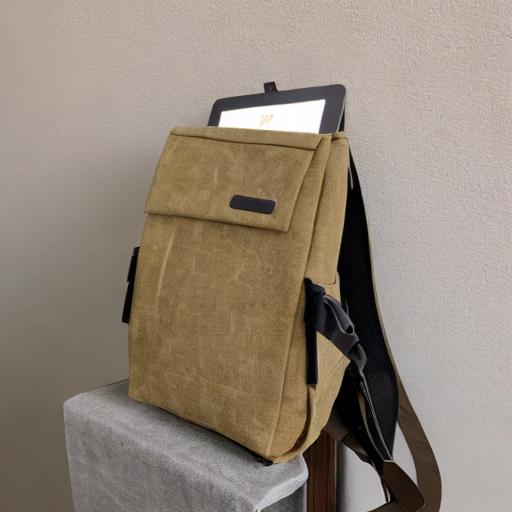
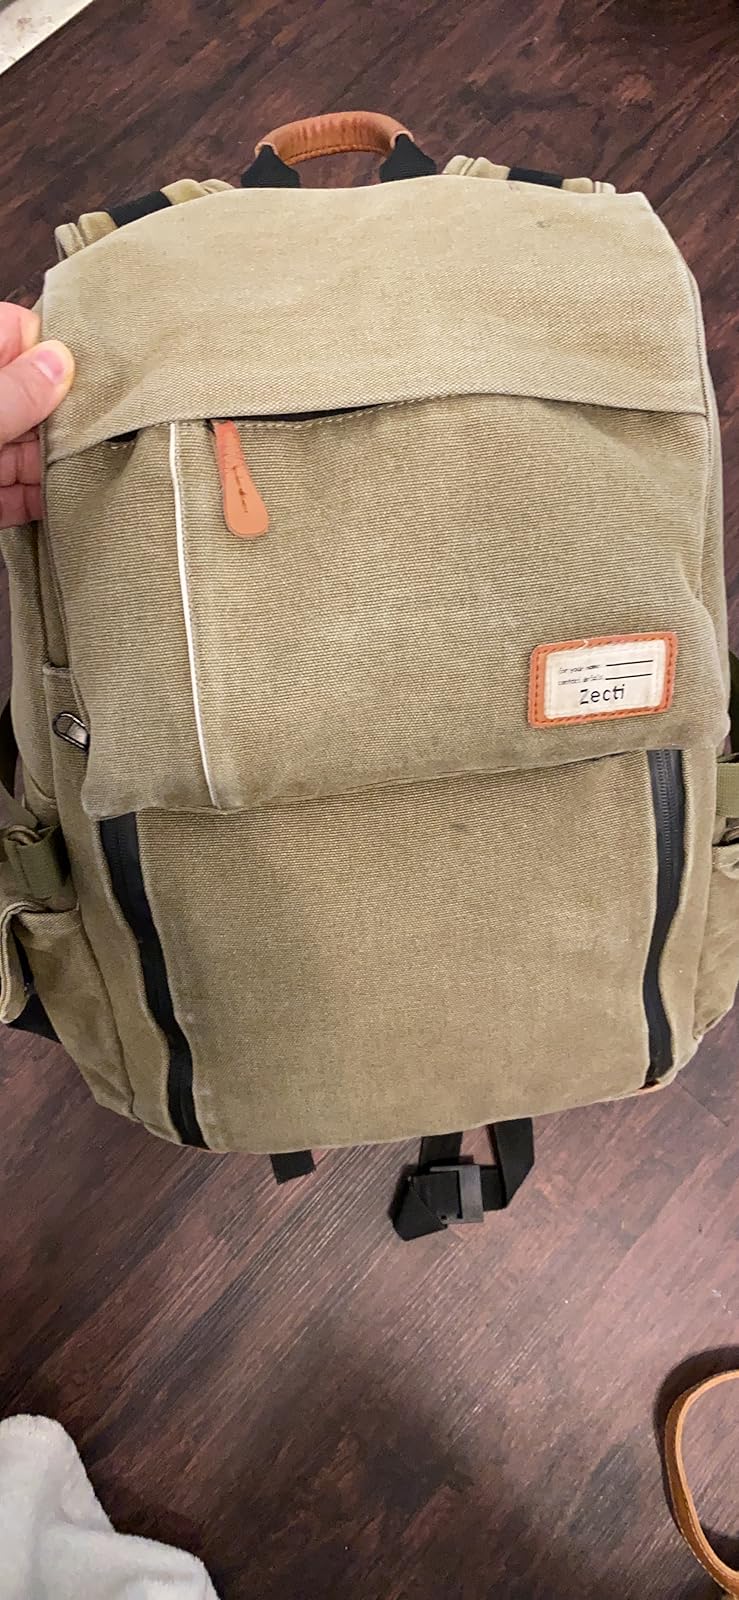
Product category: bag
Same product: no